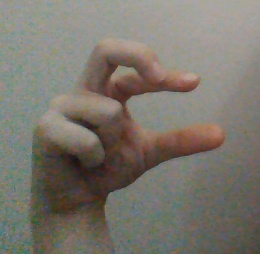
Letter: thal